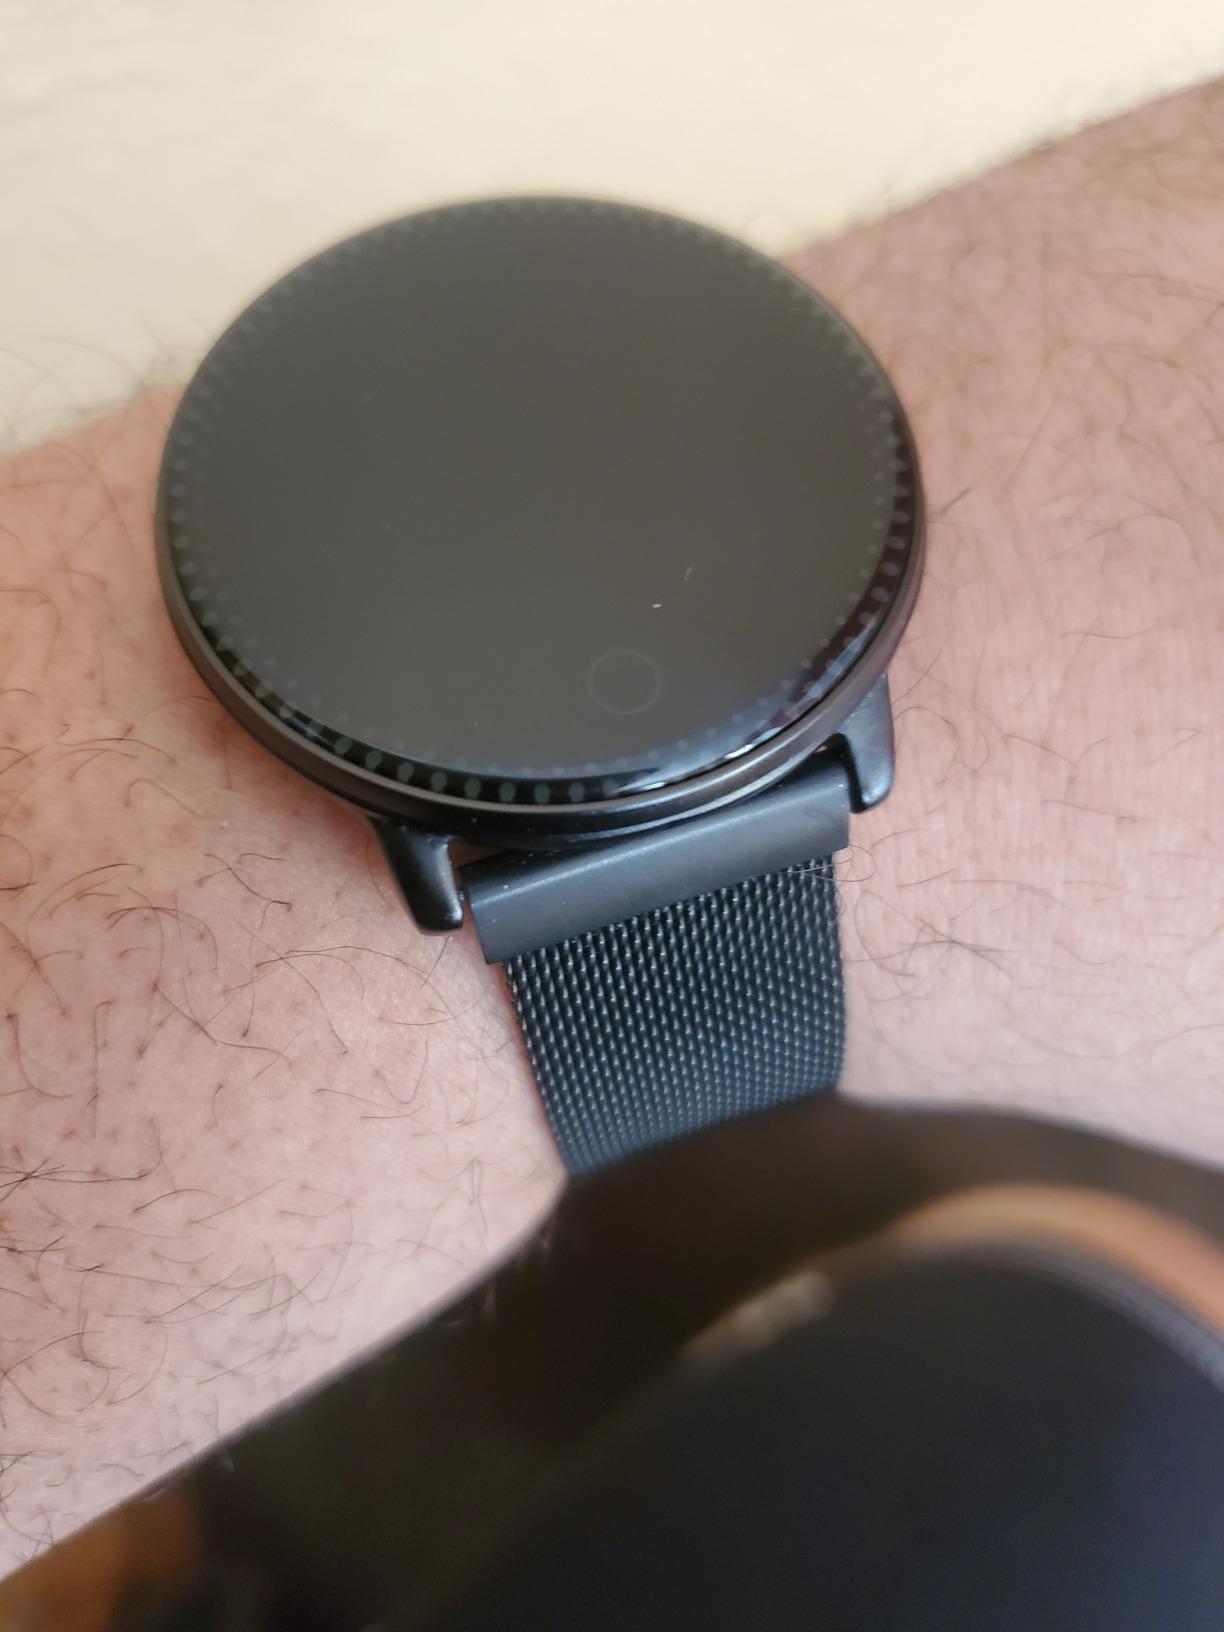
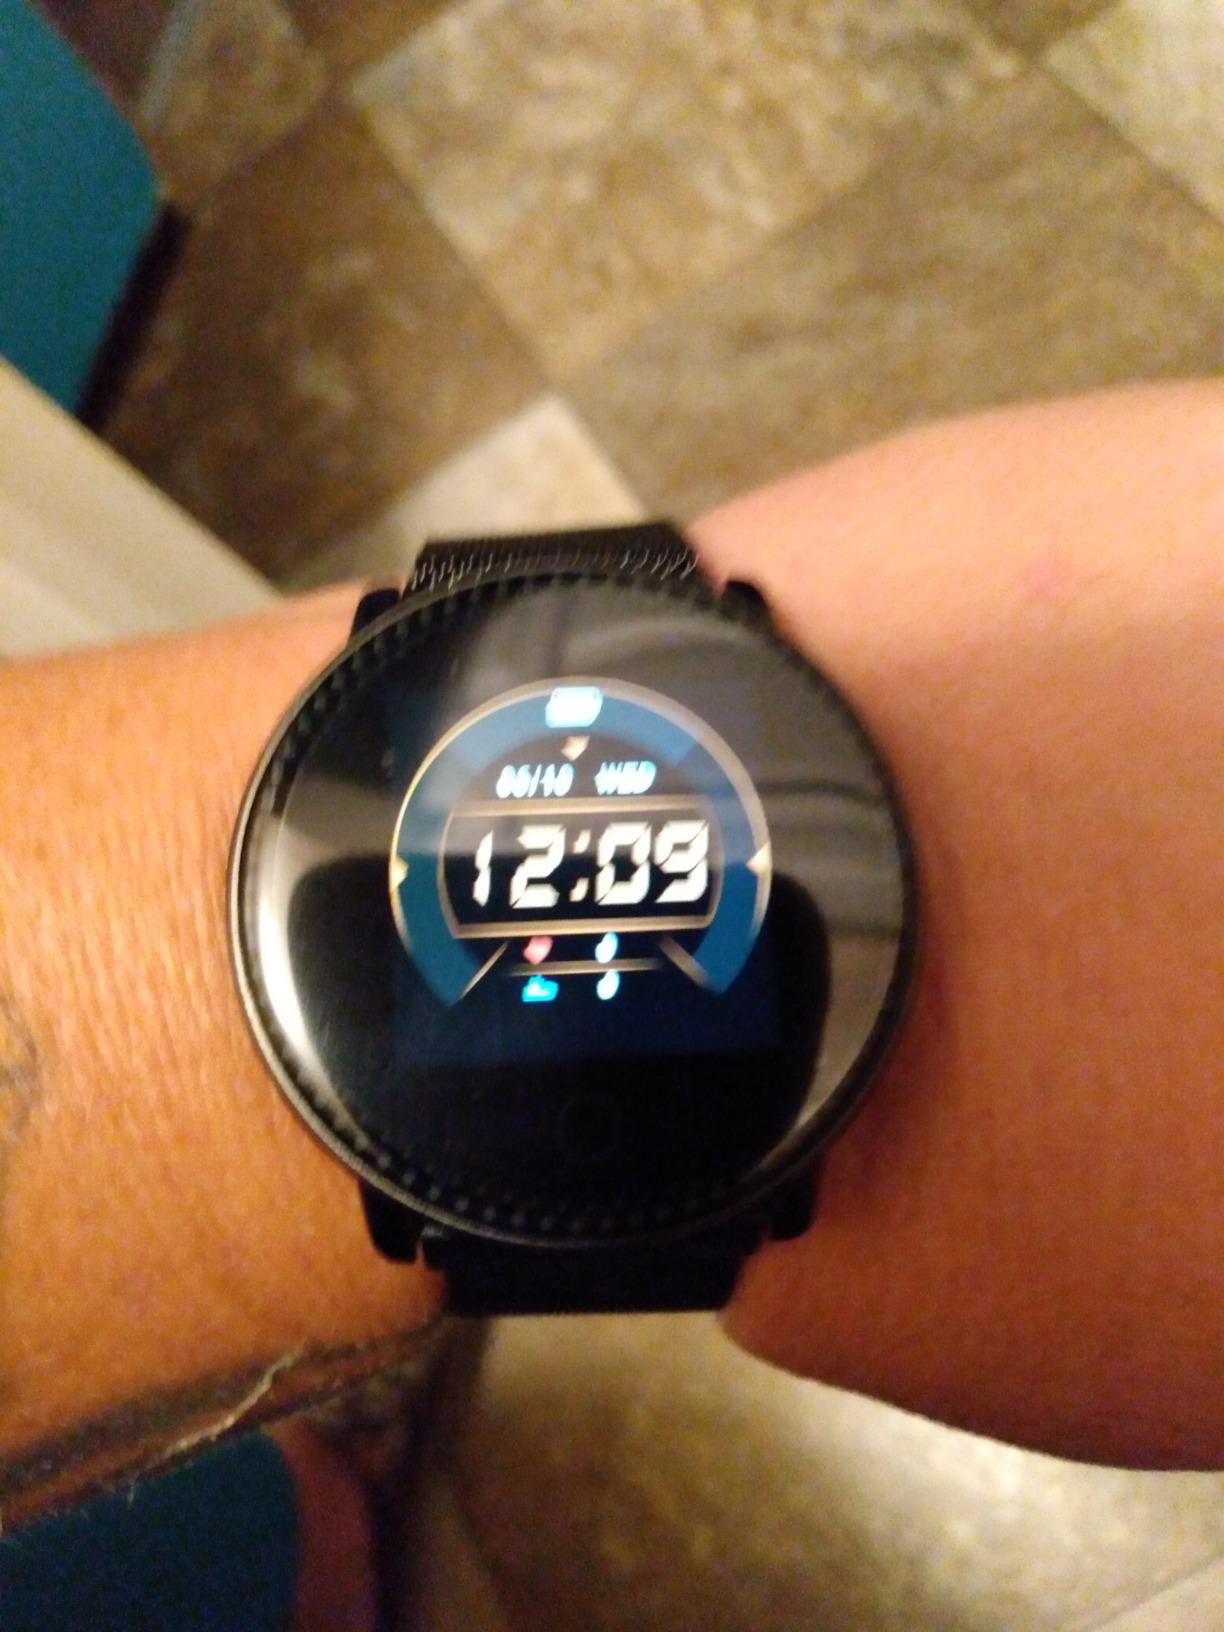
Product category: smartwatch
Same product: yes